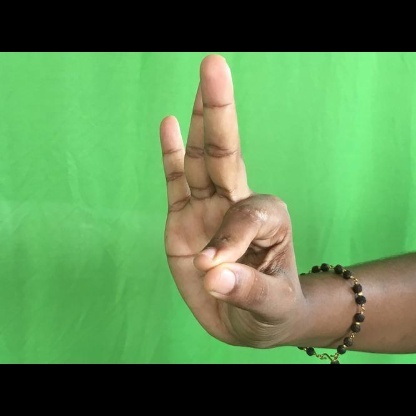
Mudra: Hamsasyam